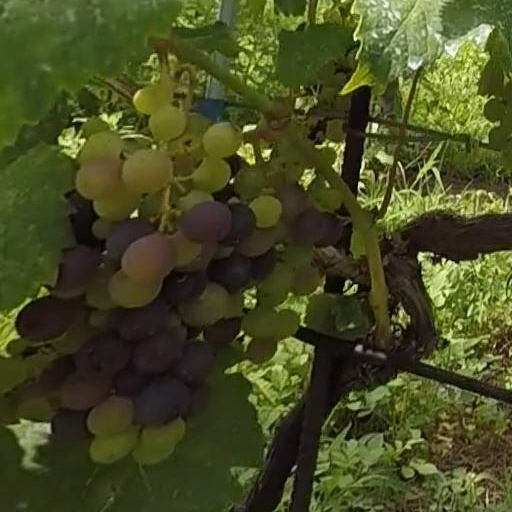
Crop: grape